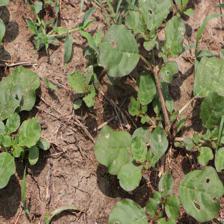
Label: BroadLeafWeed